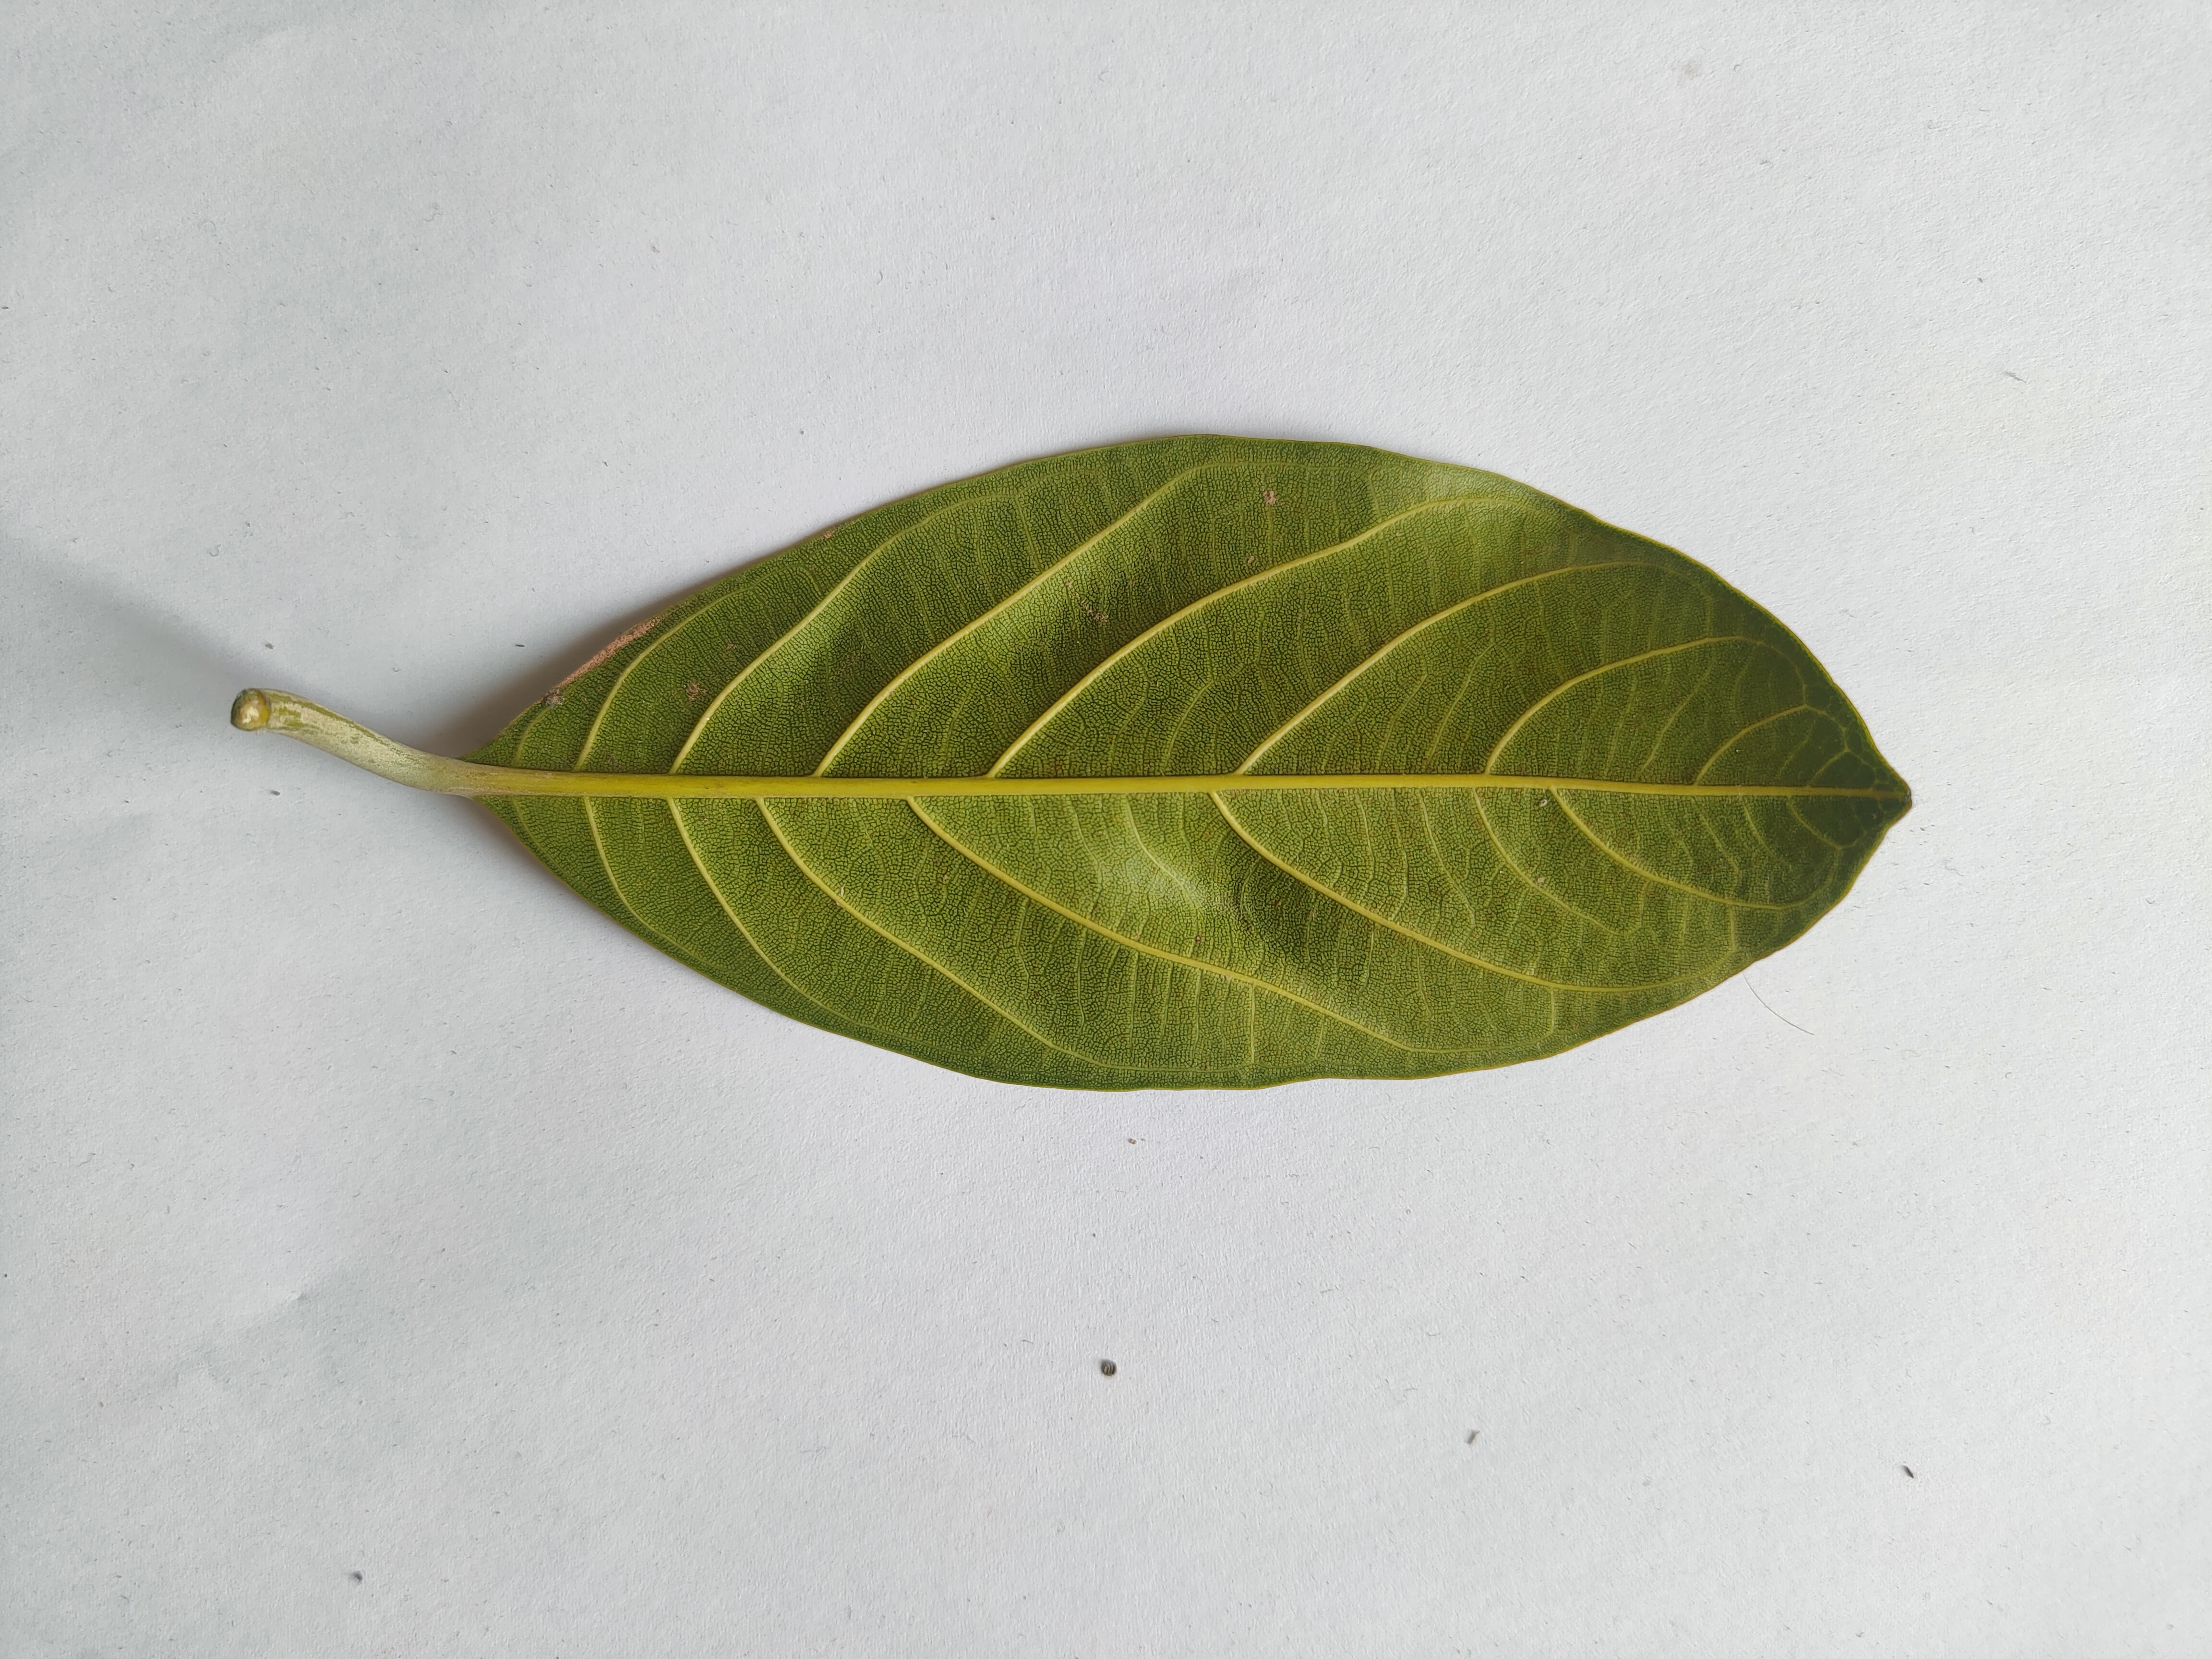
Leaf variety: Jackfruit